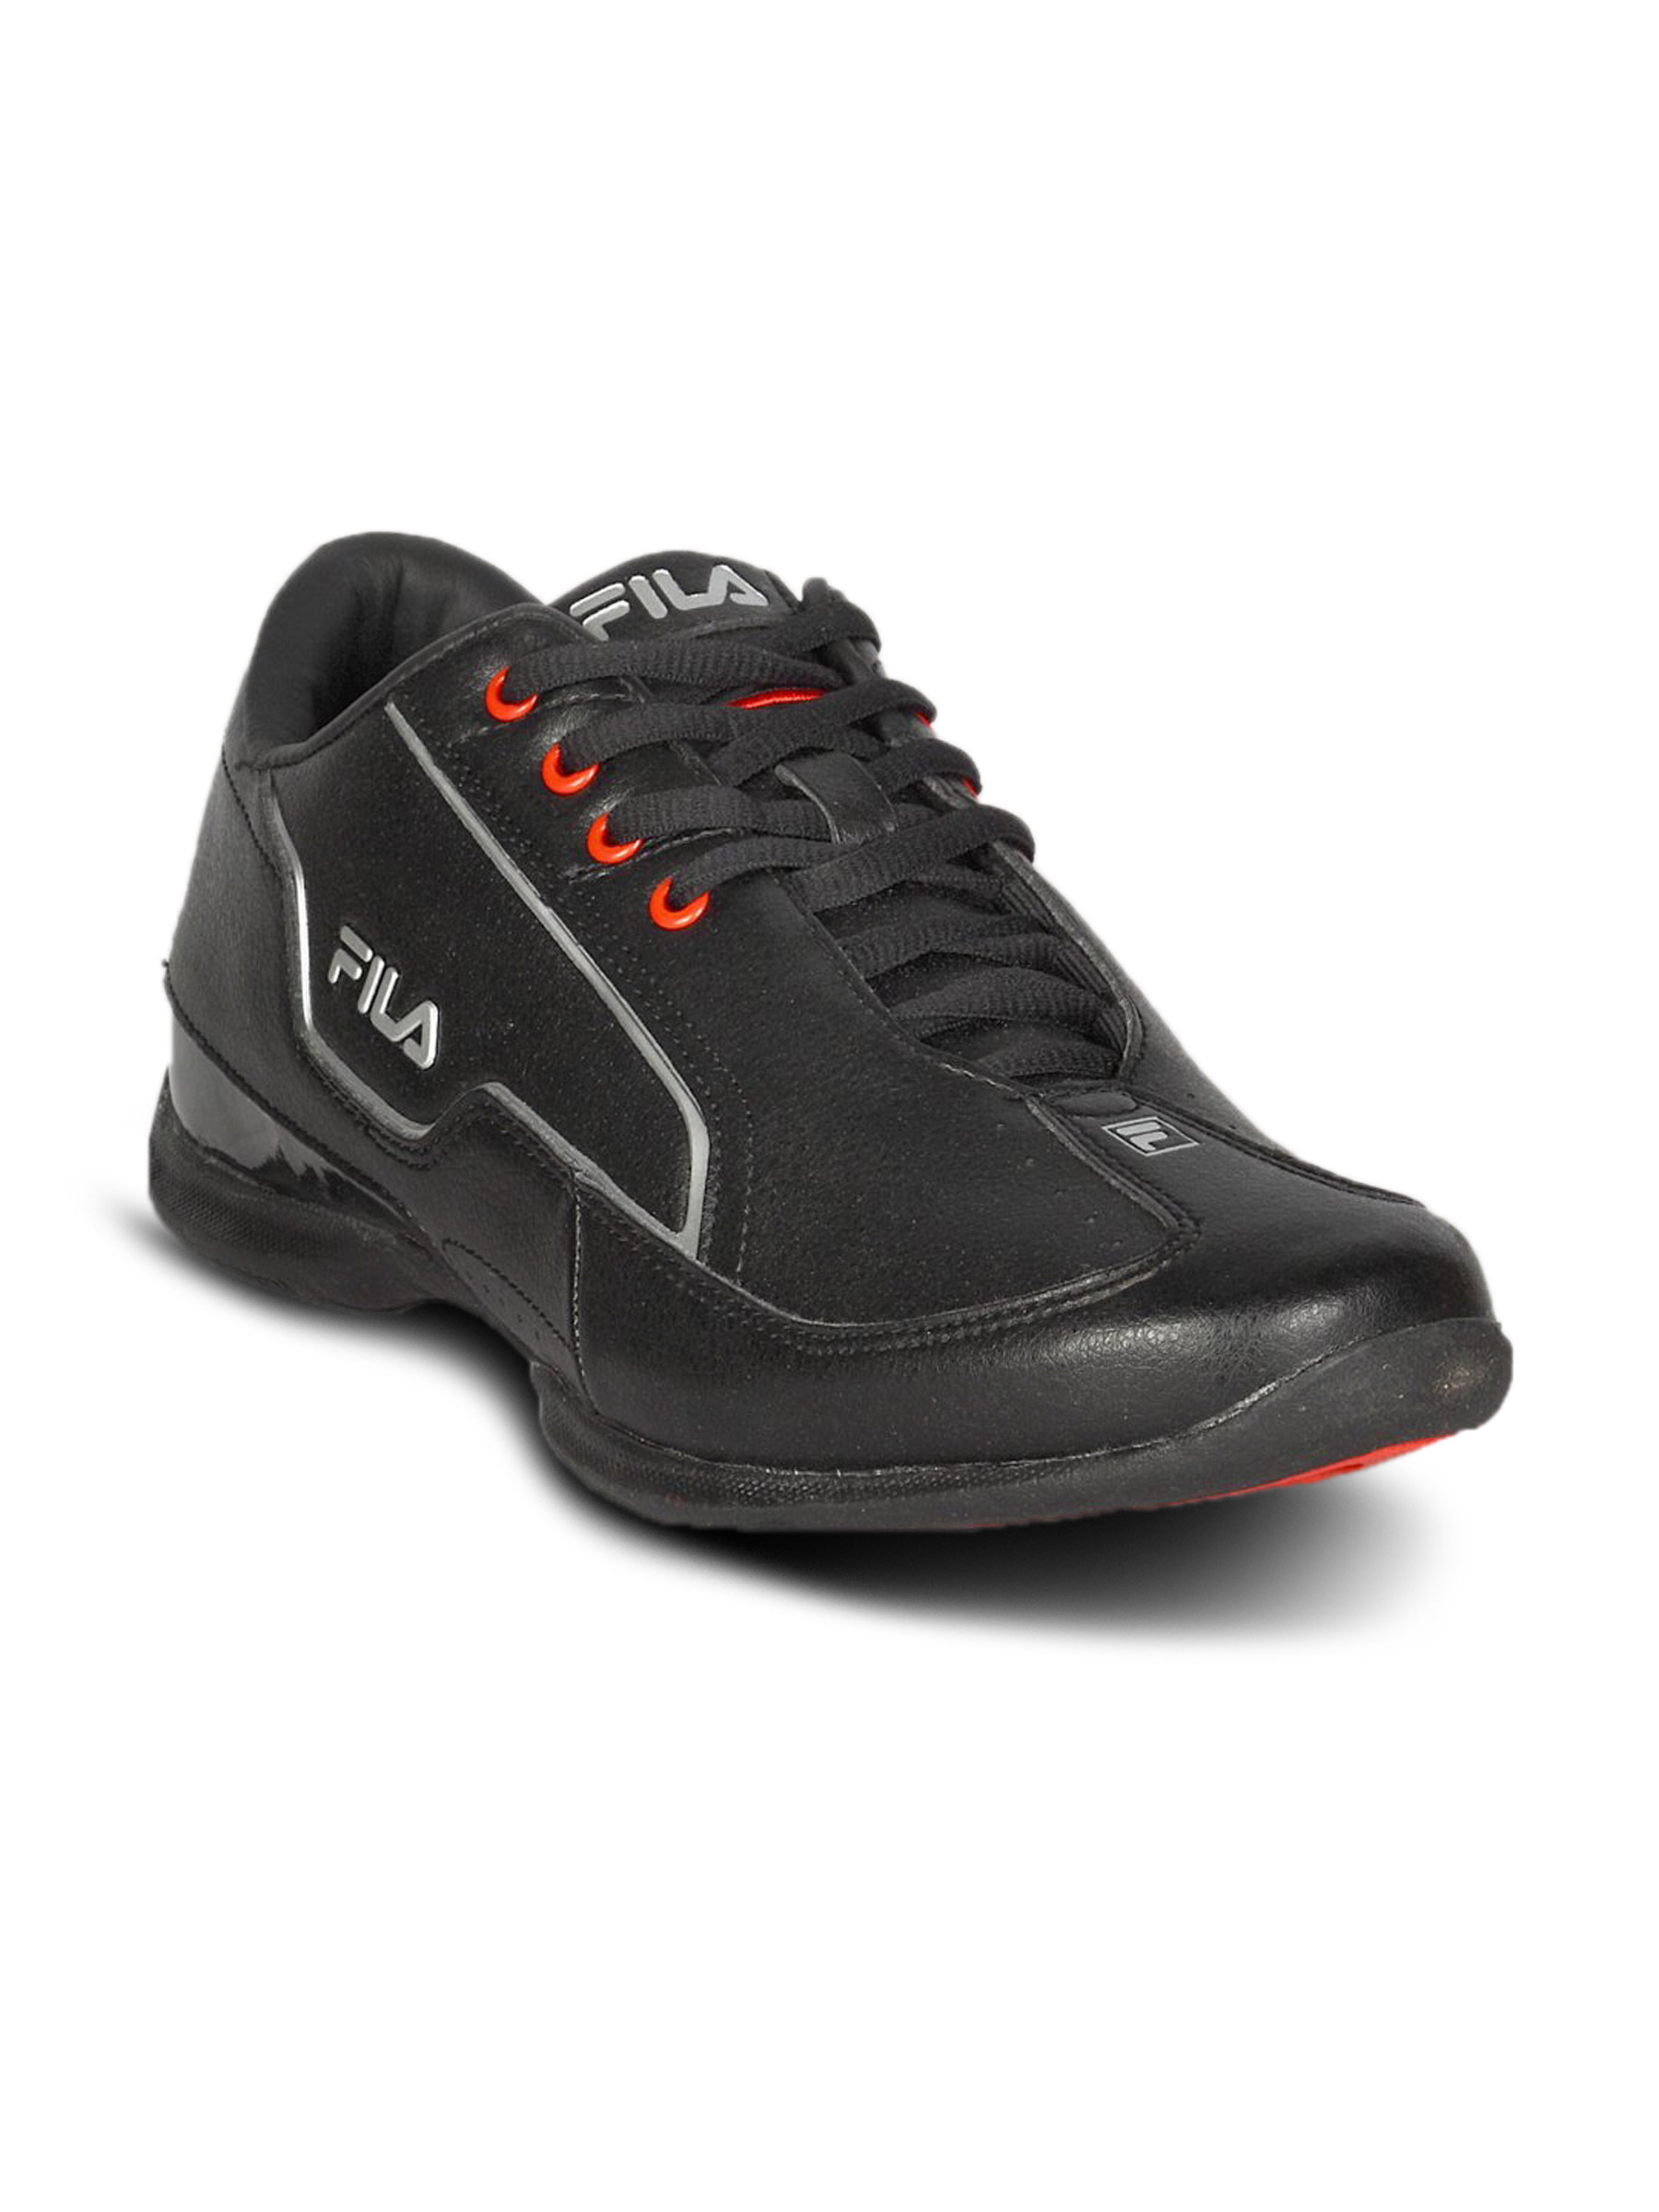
Fila Men's Leonard Black Shoe
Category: Footwear / Shoes / Sports Shoes
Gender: Men
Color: Black
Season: Summer 2011
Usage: Sports